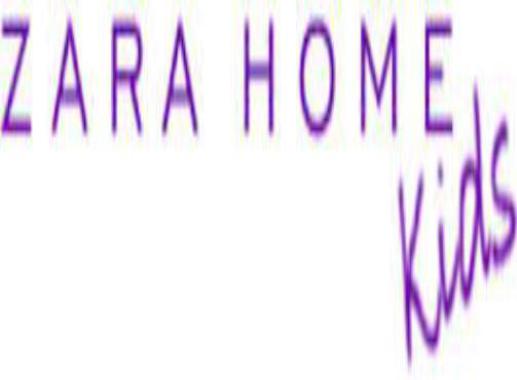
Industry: Clothes